Klaus Kinski

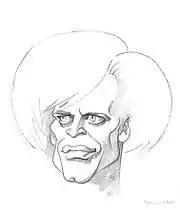
Klaus Kinski in a caricature by

In 2013, more than 20 years after her father's death, Pola Kinski published an autobiography titled "Kindermund" (or "From a Child's Mouth"), in which she claimed her father had sexually abused her from the age of 5 to 19.